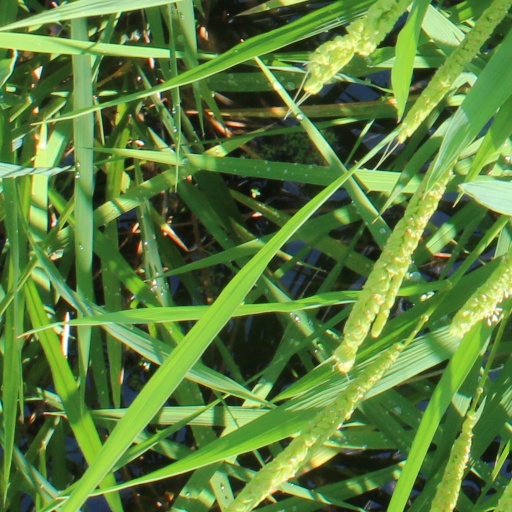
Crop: rice